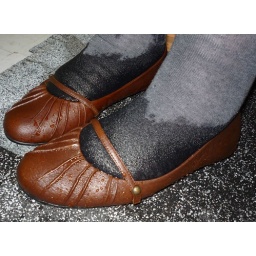
Wet flats after walking in puddle and in water along sidewalk